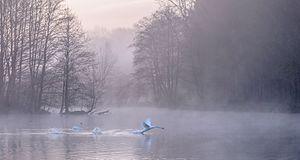
Habituel ballet printanier sur les étangs de l'Avesnois.
L'arrondissement d'Avesnes-sur-Helpe, appelé communément « Avesnois », est une division administrative française située dans le département du Nord, en région Hauts-de-France. L'Avesnois est le seul arrondissement départemental dont les limites se confondent avec celles d'un pays traditionnel et d'un pays d'aménagement du territoire constitué en EPCI.
Glageon est une commune française située dans le département du Nord, en région Hauts-de-France.